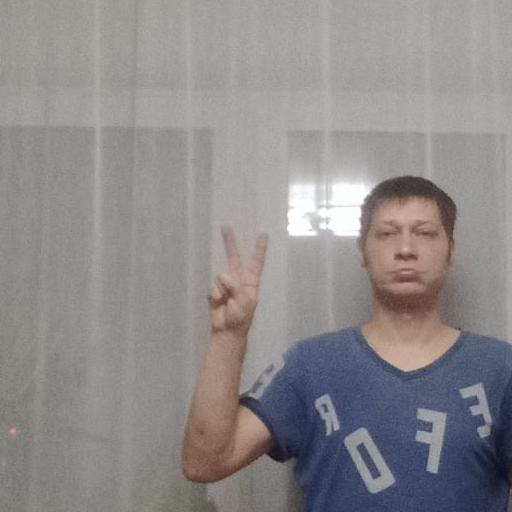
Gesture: peace